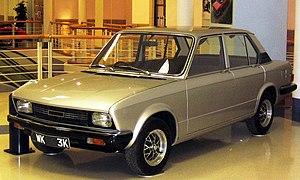
Triumph Motor Company est un constructeur automobile anglais aujourd'hui disparu. Les droits de la branche automobile appartiennent à BMW. Cependant, la branche moto existe toujours, voir Triumph.